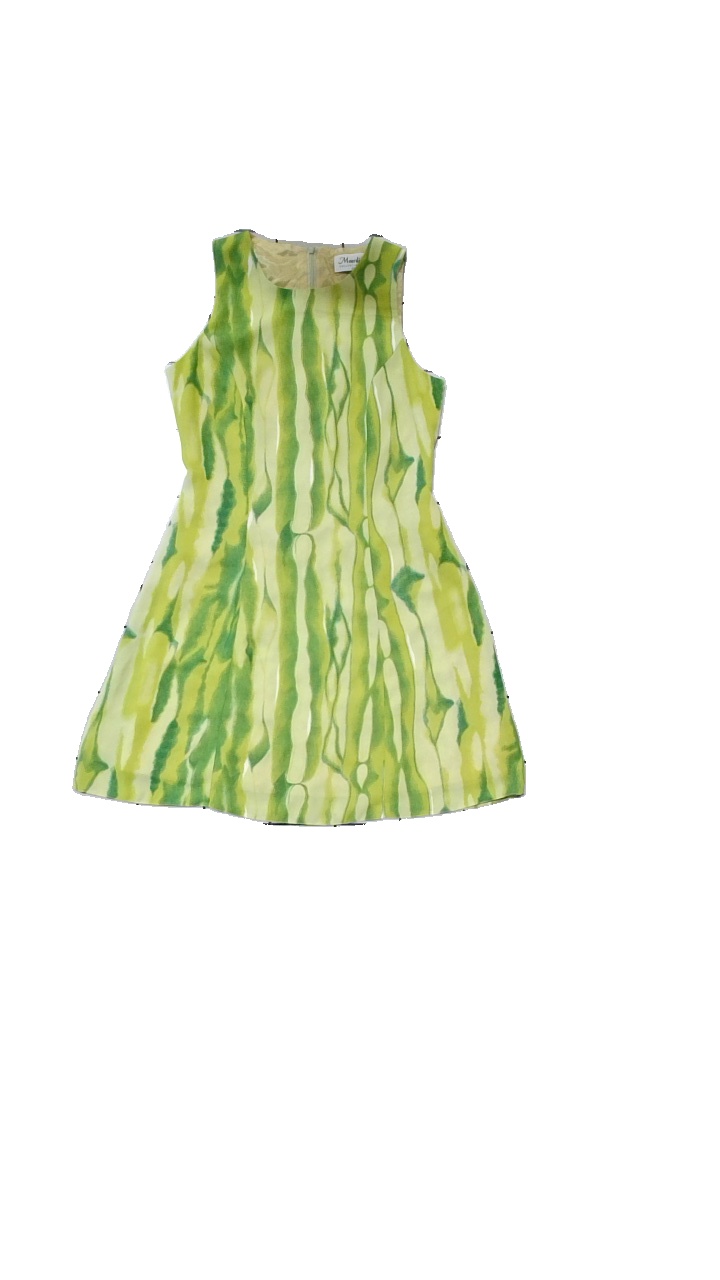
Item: Dress (Ladies)
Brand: Moonlight
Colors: Multicolor, Green, Yellow
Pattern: Other
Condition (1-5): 4
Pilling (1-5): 4
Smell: Minor
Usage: Reuse
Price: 50-100